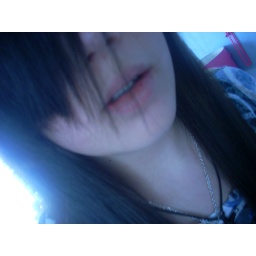
That is my room, I have the biggest window in the entire house and the light looked so amazing!